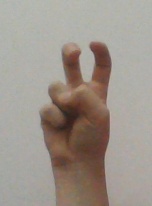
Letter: toot